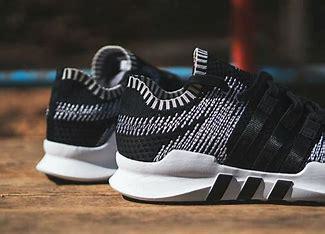
Brand: Adidas
Model: EQT Support Adv